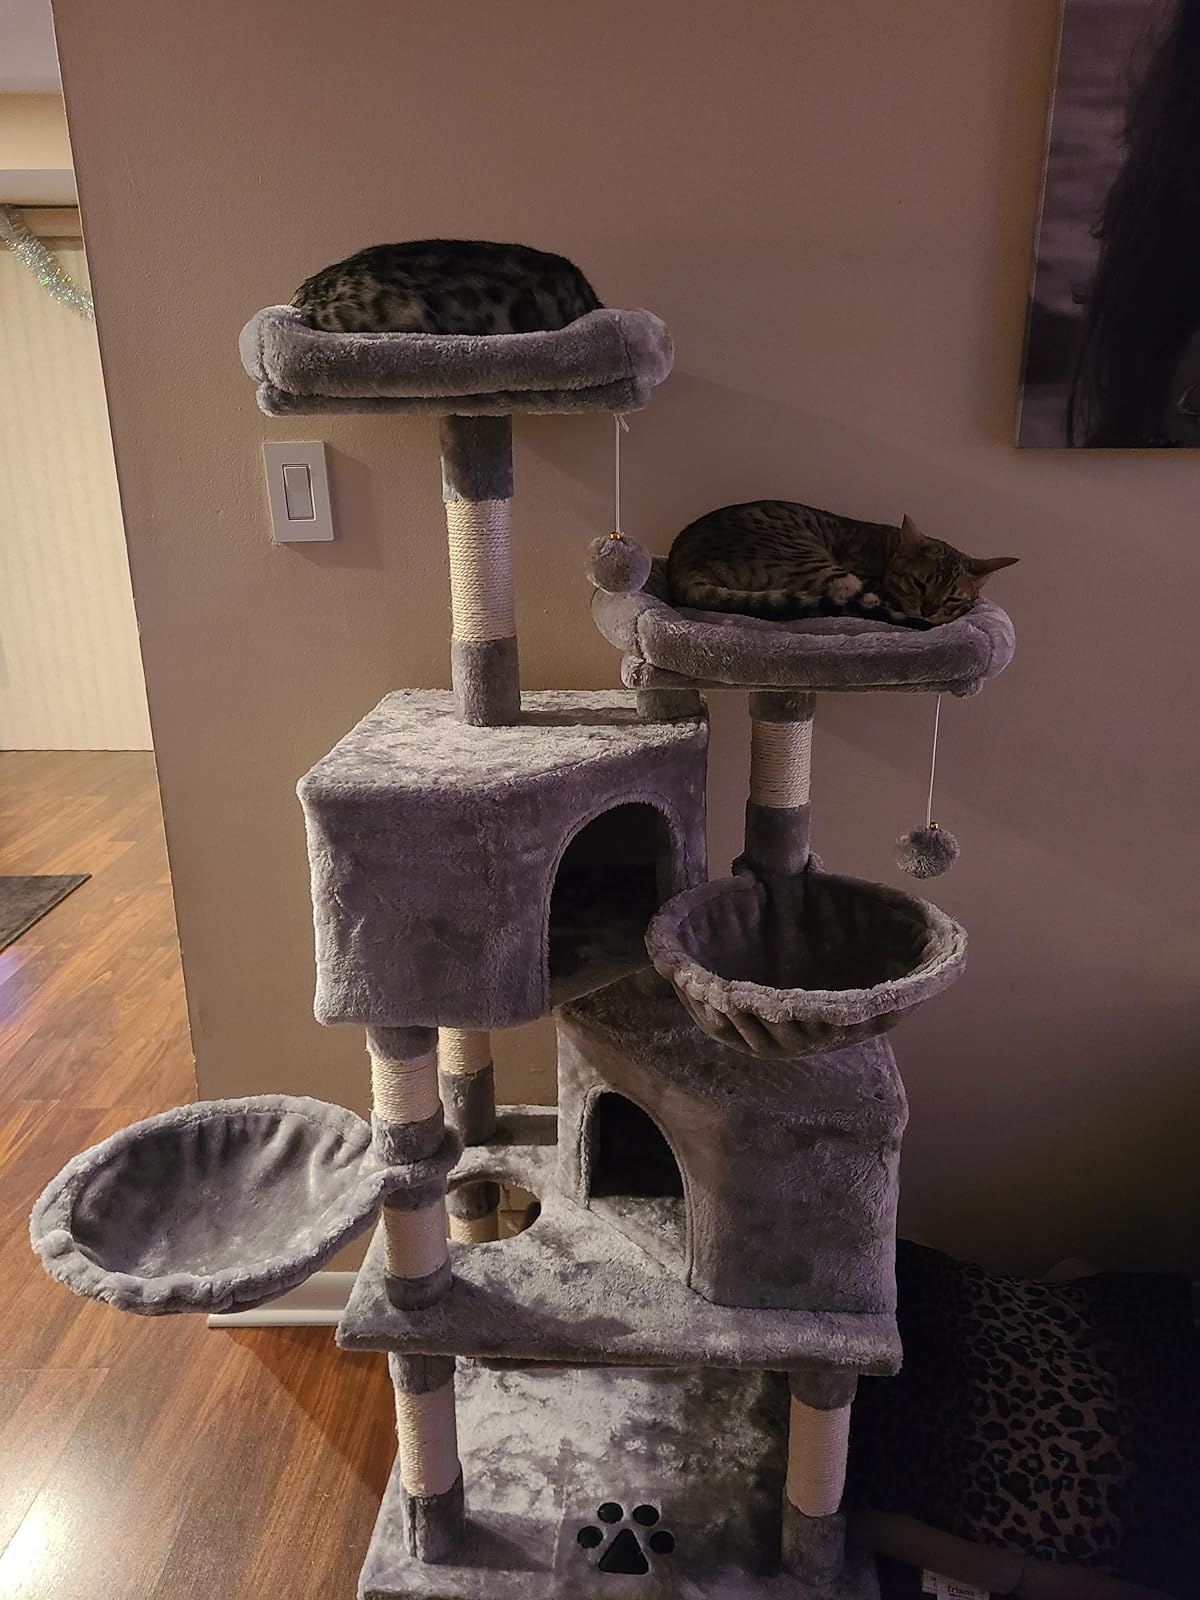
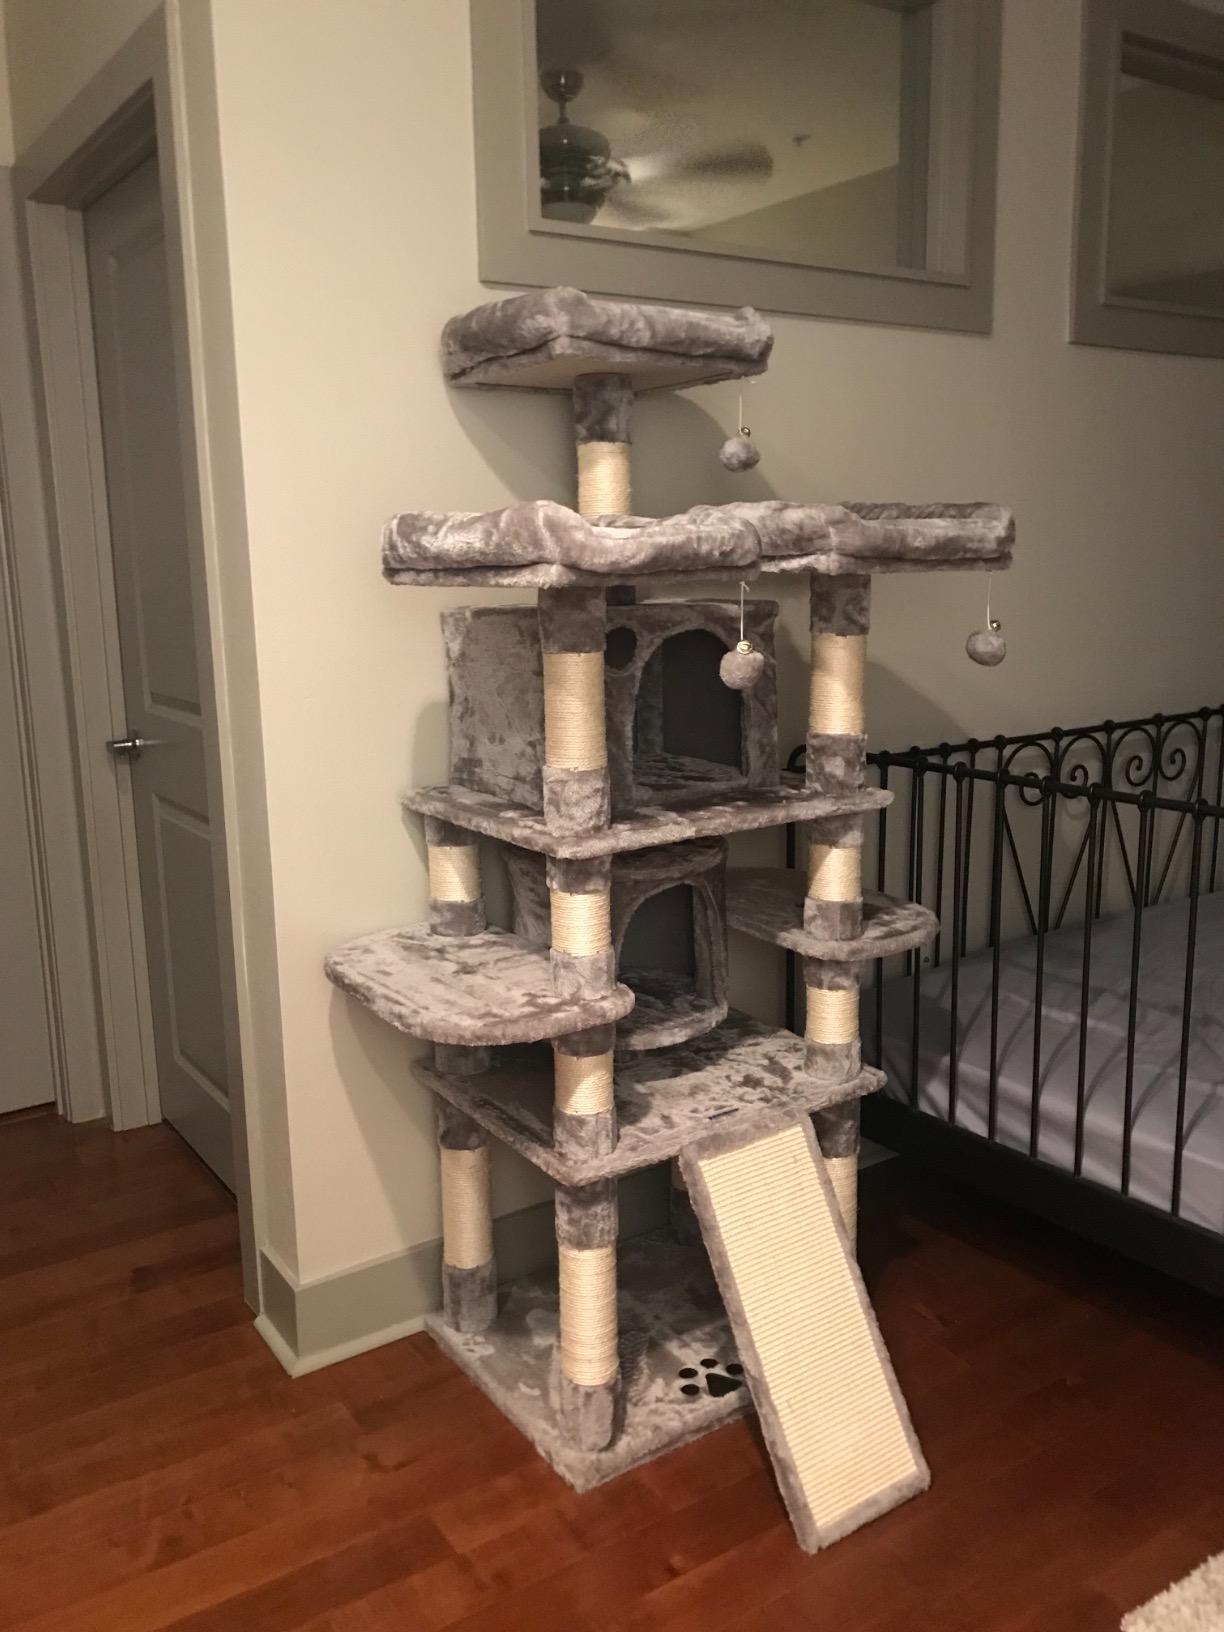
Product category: items_cat tree
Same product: no